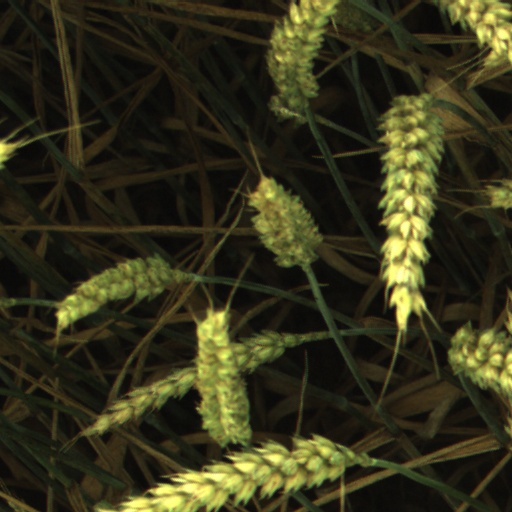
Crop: wheat